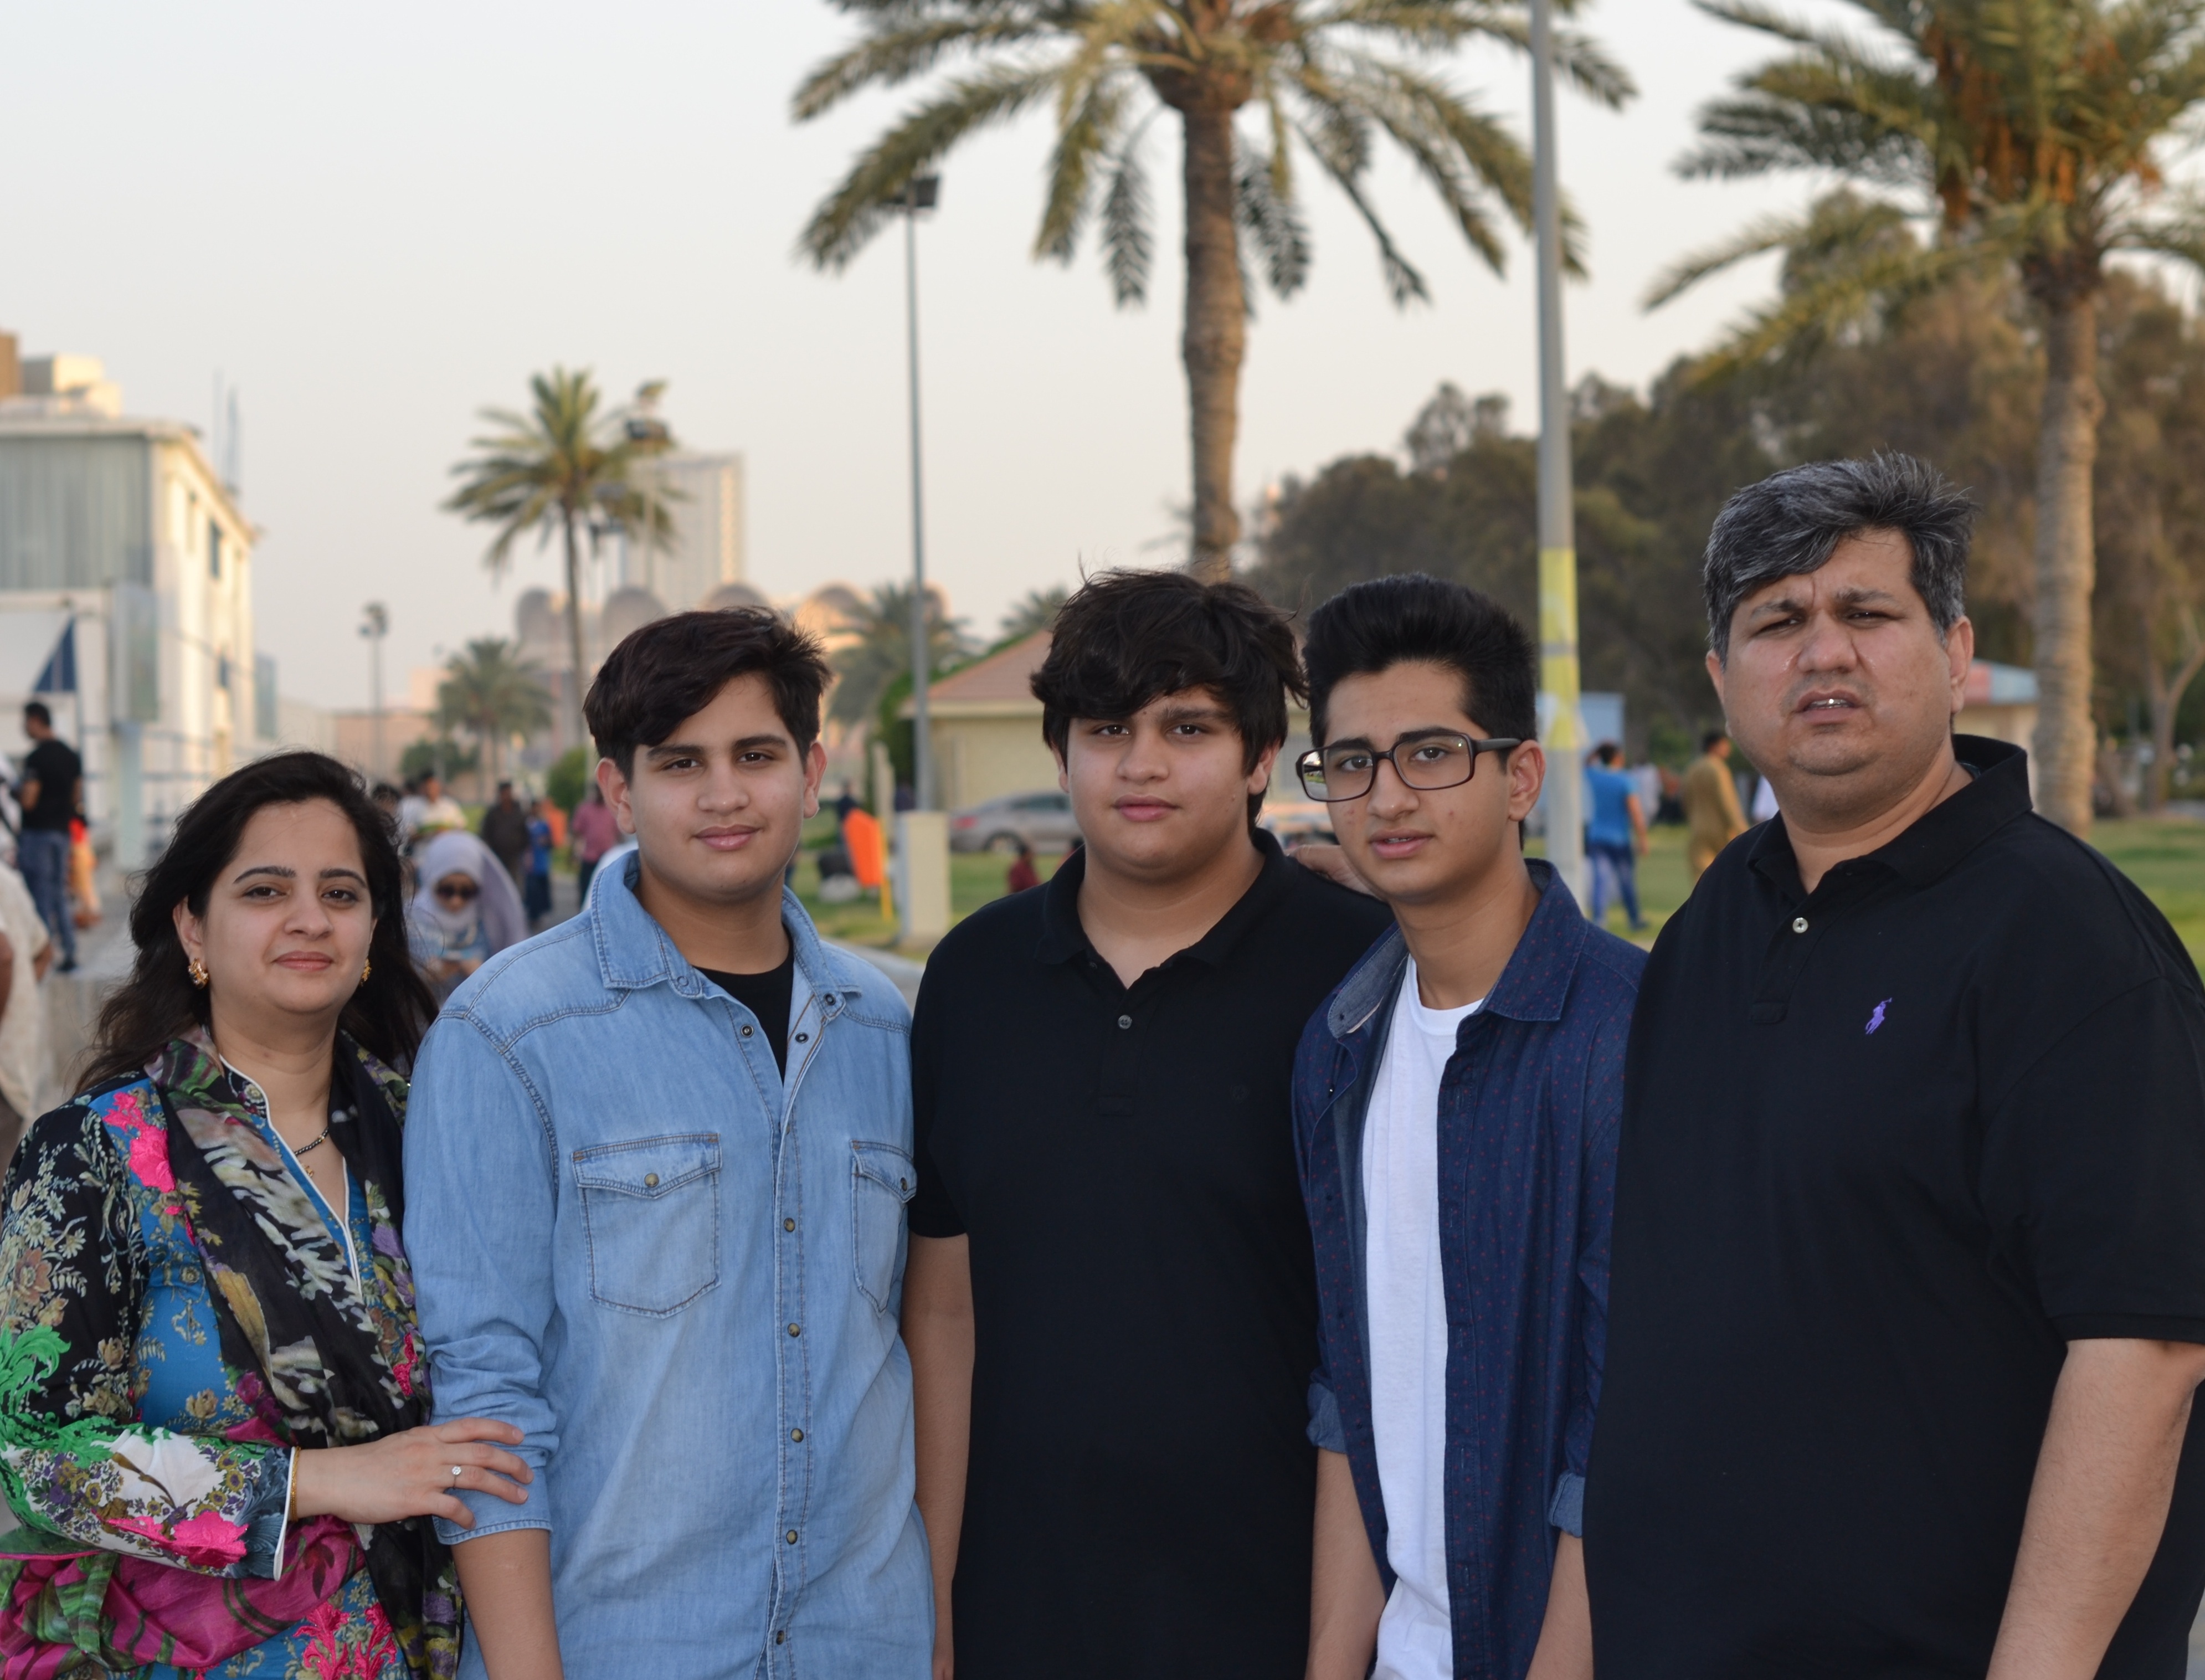
people, community